Hot toddy

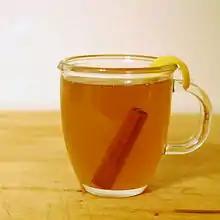
A hot toddy

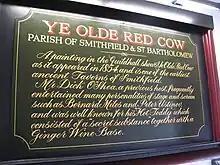
Information board highlighting the hot toddy at Ye Olde Red Cow pub in London

A hot toddy, also known as hot whiskey in Ireland, and occasionally called southern cough syrup within the Southern United States, is typically a mixed drink made of liquor and water with honey (or in some recipes, sugar), lemon, and spices, and served hot. Recipes vary, and hot toddy is traditionally drunk as a nightcap before retiring for the night, in wet or cold weather, or to relieve the symptoms of the cold and flu. In "How to Drink", Victoria Moore describes the drink as "the vitamin C for health, the honey to soothe, the alcohol to numb."